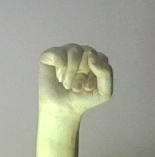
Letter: saad